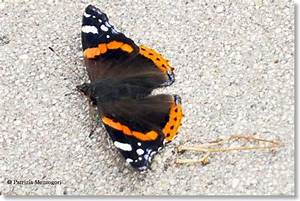
Label: butterfly